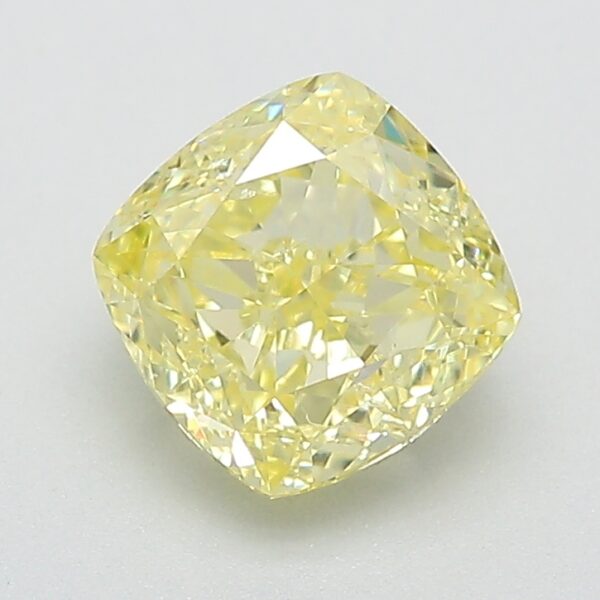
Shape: cushion
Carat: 1
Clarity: SI2
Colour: FANCY
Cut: EX
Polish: VG
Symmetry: VG
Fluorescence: F
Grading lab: GIA
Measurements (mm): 5.32 x 5.27 x 3.69